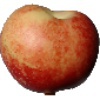
Label: nectarine